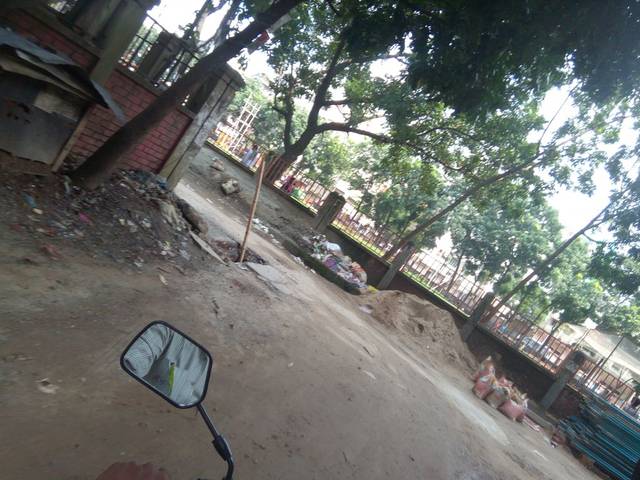
Region: Bangladesh
Coordinates: 23.759, 90.372